Music of New Orleans

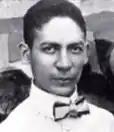
Jelly Roll Morton in 1917–1918

Early New Orleans jazz bands had habaneras in their repertoire and the tresillo/habanera figure was a rhythmic staple of jazz at the turn of the 20th century. Comparing the music of New Orleans with the music of Cuba, Wynton Marsalis observes that tresillo is the New Orleans "clave". Although technically, the pattern is only half a clave, Marsalis makes the important point that the single-celled figure is the guide-pattern of New Orleans music. The New Orleans musician Jelly Roll Morton considered the tresillo/habanera (which he called the Spanish tinge) to be an essential ingredient of jazz. The habanera rhythm and tresillo can be heard in his left hand on songs like "The Crave" (1910, recorded 1938). Morton stated, "Now in one of my earliest tunes, "New Orleans Blues", you can notice the Spanish tinge. In fact, if you can't manage to put tinges of Spanish in your tunes, you will never be able to get the right seasoning, I call it, for jazz."